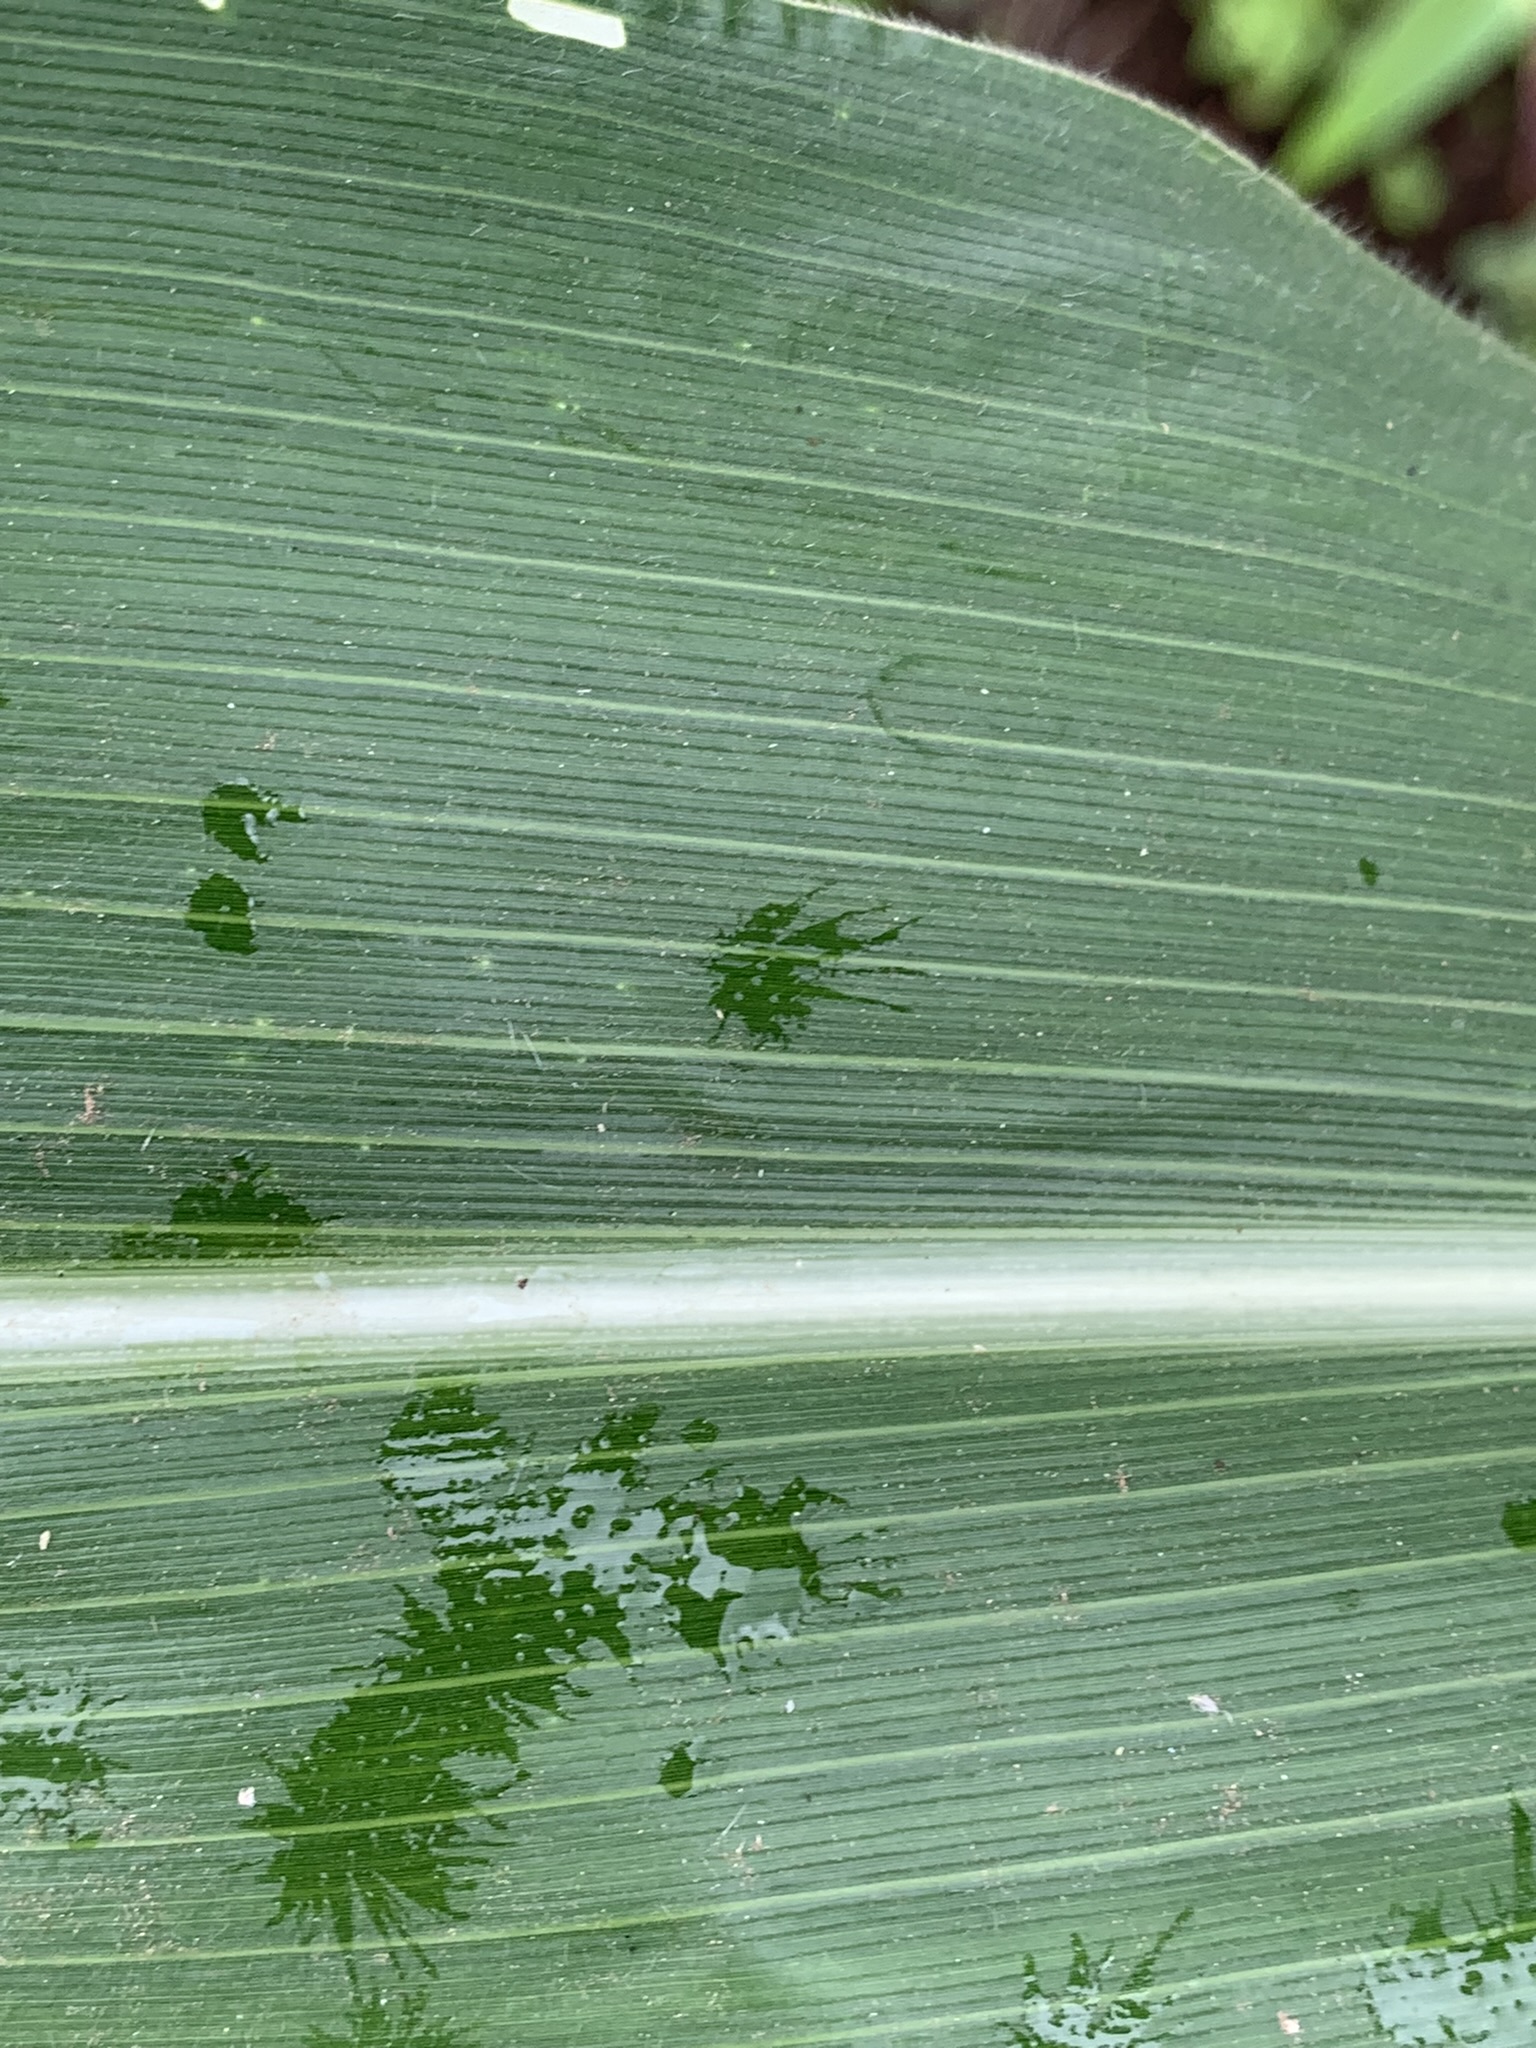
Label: Healthy